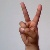
The image shows a hand gesture representing the letter 'V' in Indian Sign Language.